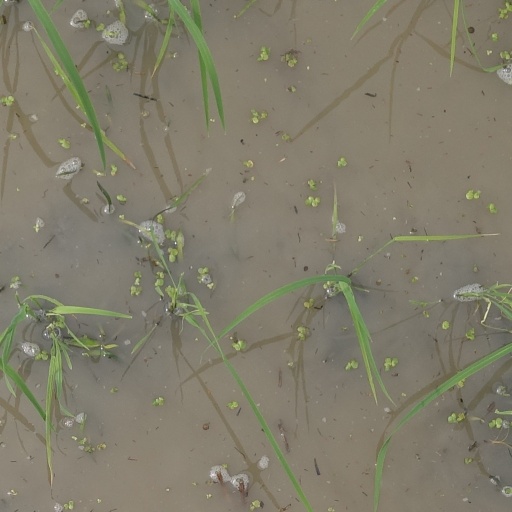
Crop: rice